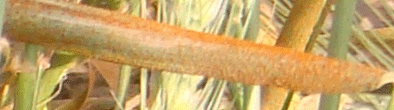
Label: Wheat___Brown_Rust